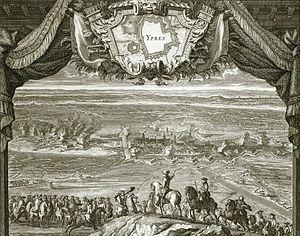
Représentation du siège d'Ypres en 1678.